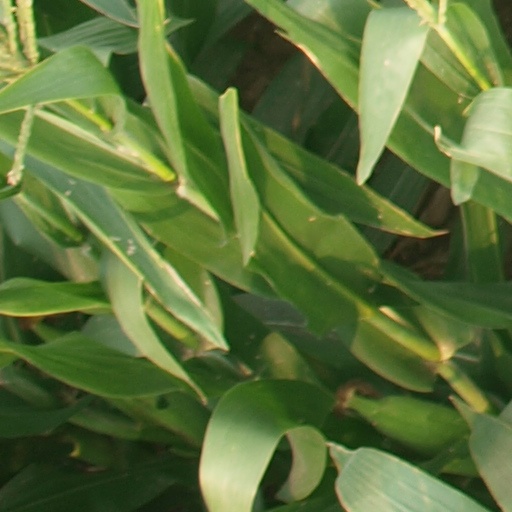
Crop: maize; corn